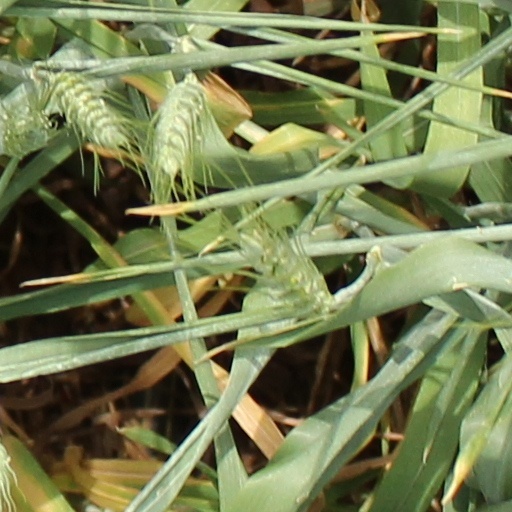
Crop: wheat